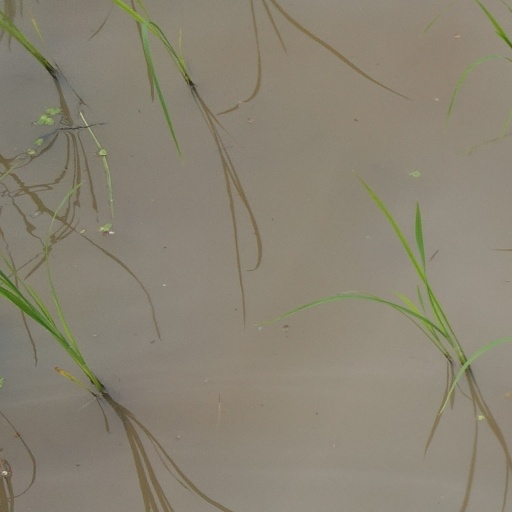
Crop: rice